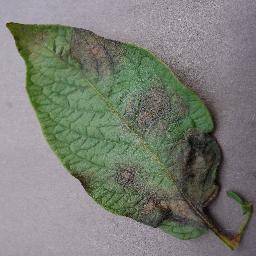
Label: Potato___Late_blight